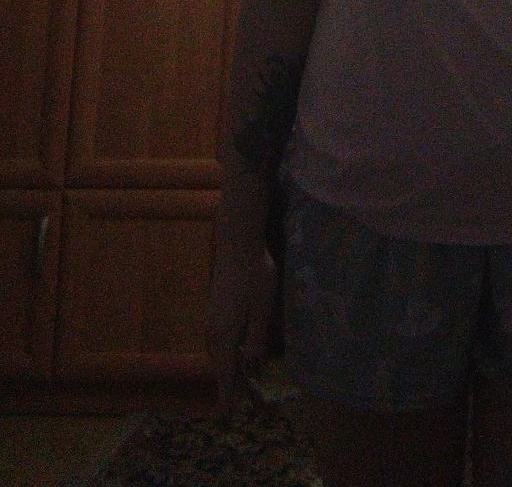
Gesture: no_gesture